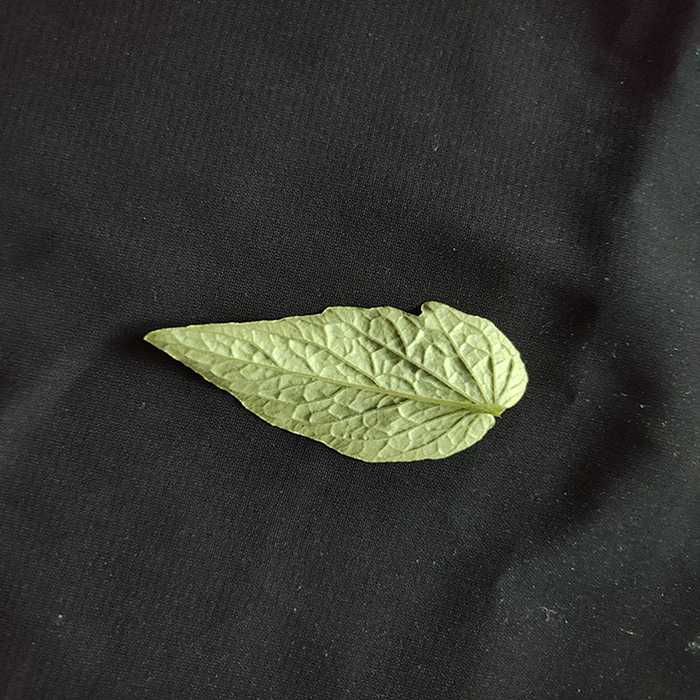
Plant: Tomato
Label: Tomato Fresh leaf